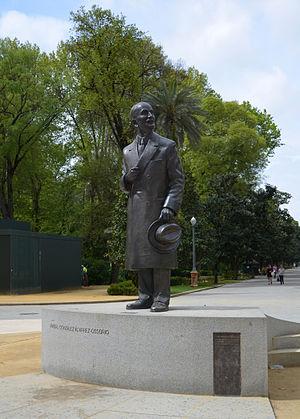
Statue de l'architecte sévillan Aníbal González, placée devant la Place d'Espagne de Séville (Espagne)Español: Estatua del arquitecto sevillano Ánibal Gonzales, situada en la entrada de la Plaza de España de Sevilla (España)
Aníbal González Álvarez-Ossorio, né à Séville le 10 juin 1876 et mort dans la même ville le 31 mai 1929, était un architecte et urbaniste espagnol, principale référence de l’architecture régionaliste andalouse du début du XXᵉ siècle.